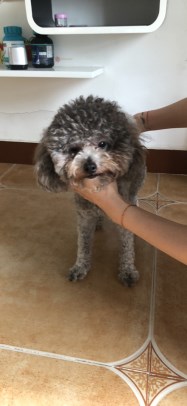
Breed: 7449-n000128-teddy